American cuisine

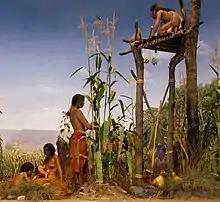
Diorama of Iroquois planting the "Three Sister" crops; squash, maize and climbing beans

Native Americans utilized a number of cooking methods in early American cuisine that have been blended with the methods of early Europeans to form the basis of what is now American cuisine. Nearly all regions and subregions of the present-day cuisine have roots in the foodways of Native Americans, who lived in tribes numbering in the thousands. Prior to 1600, native peoples lived off the land in very diverse bioregions and had done so for thousands of years, often living a nomadic life where their diet changed with the season.